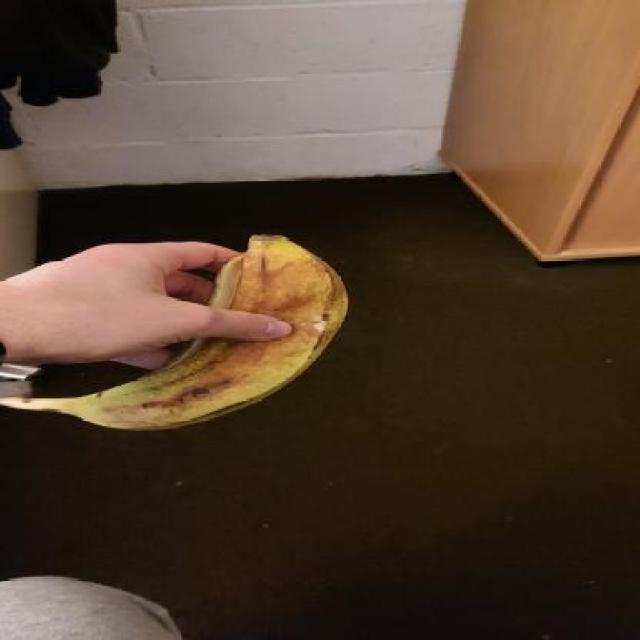
Label: bananas